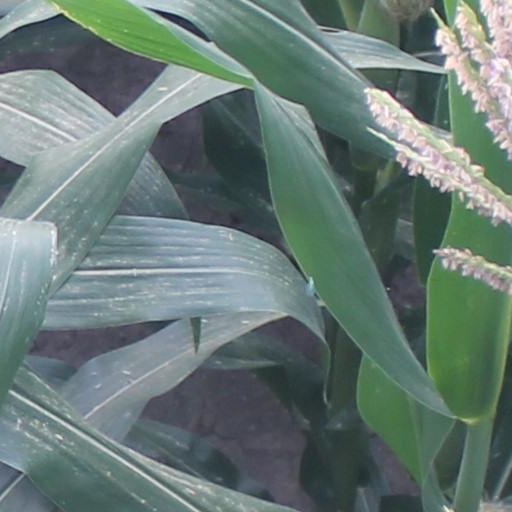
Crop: maize; corn